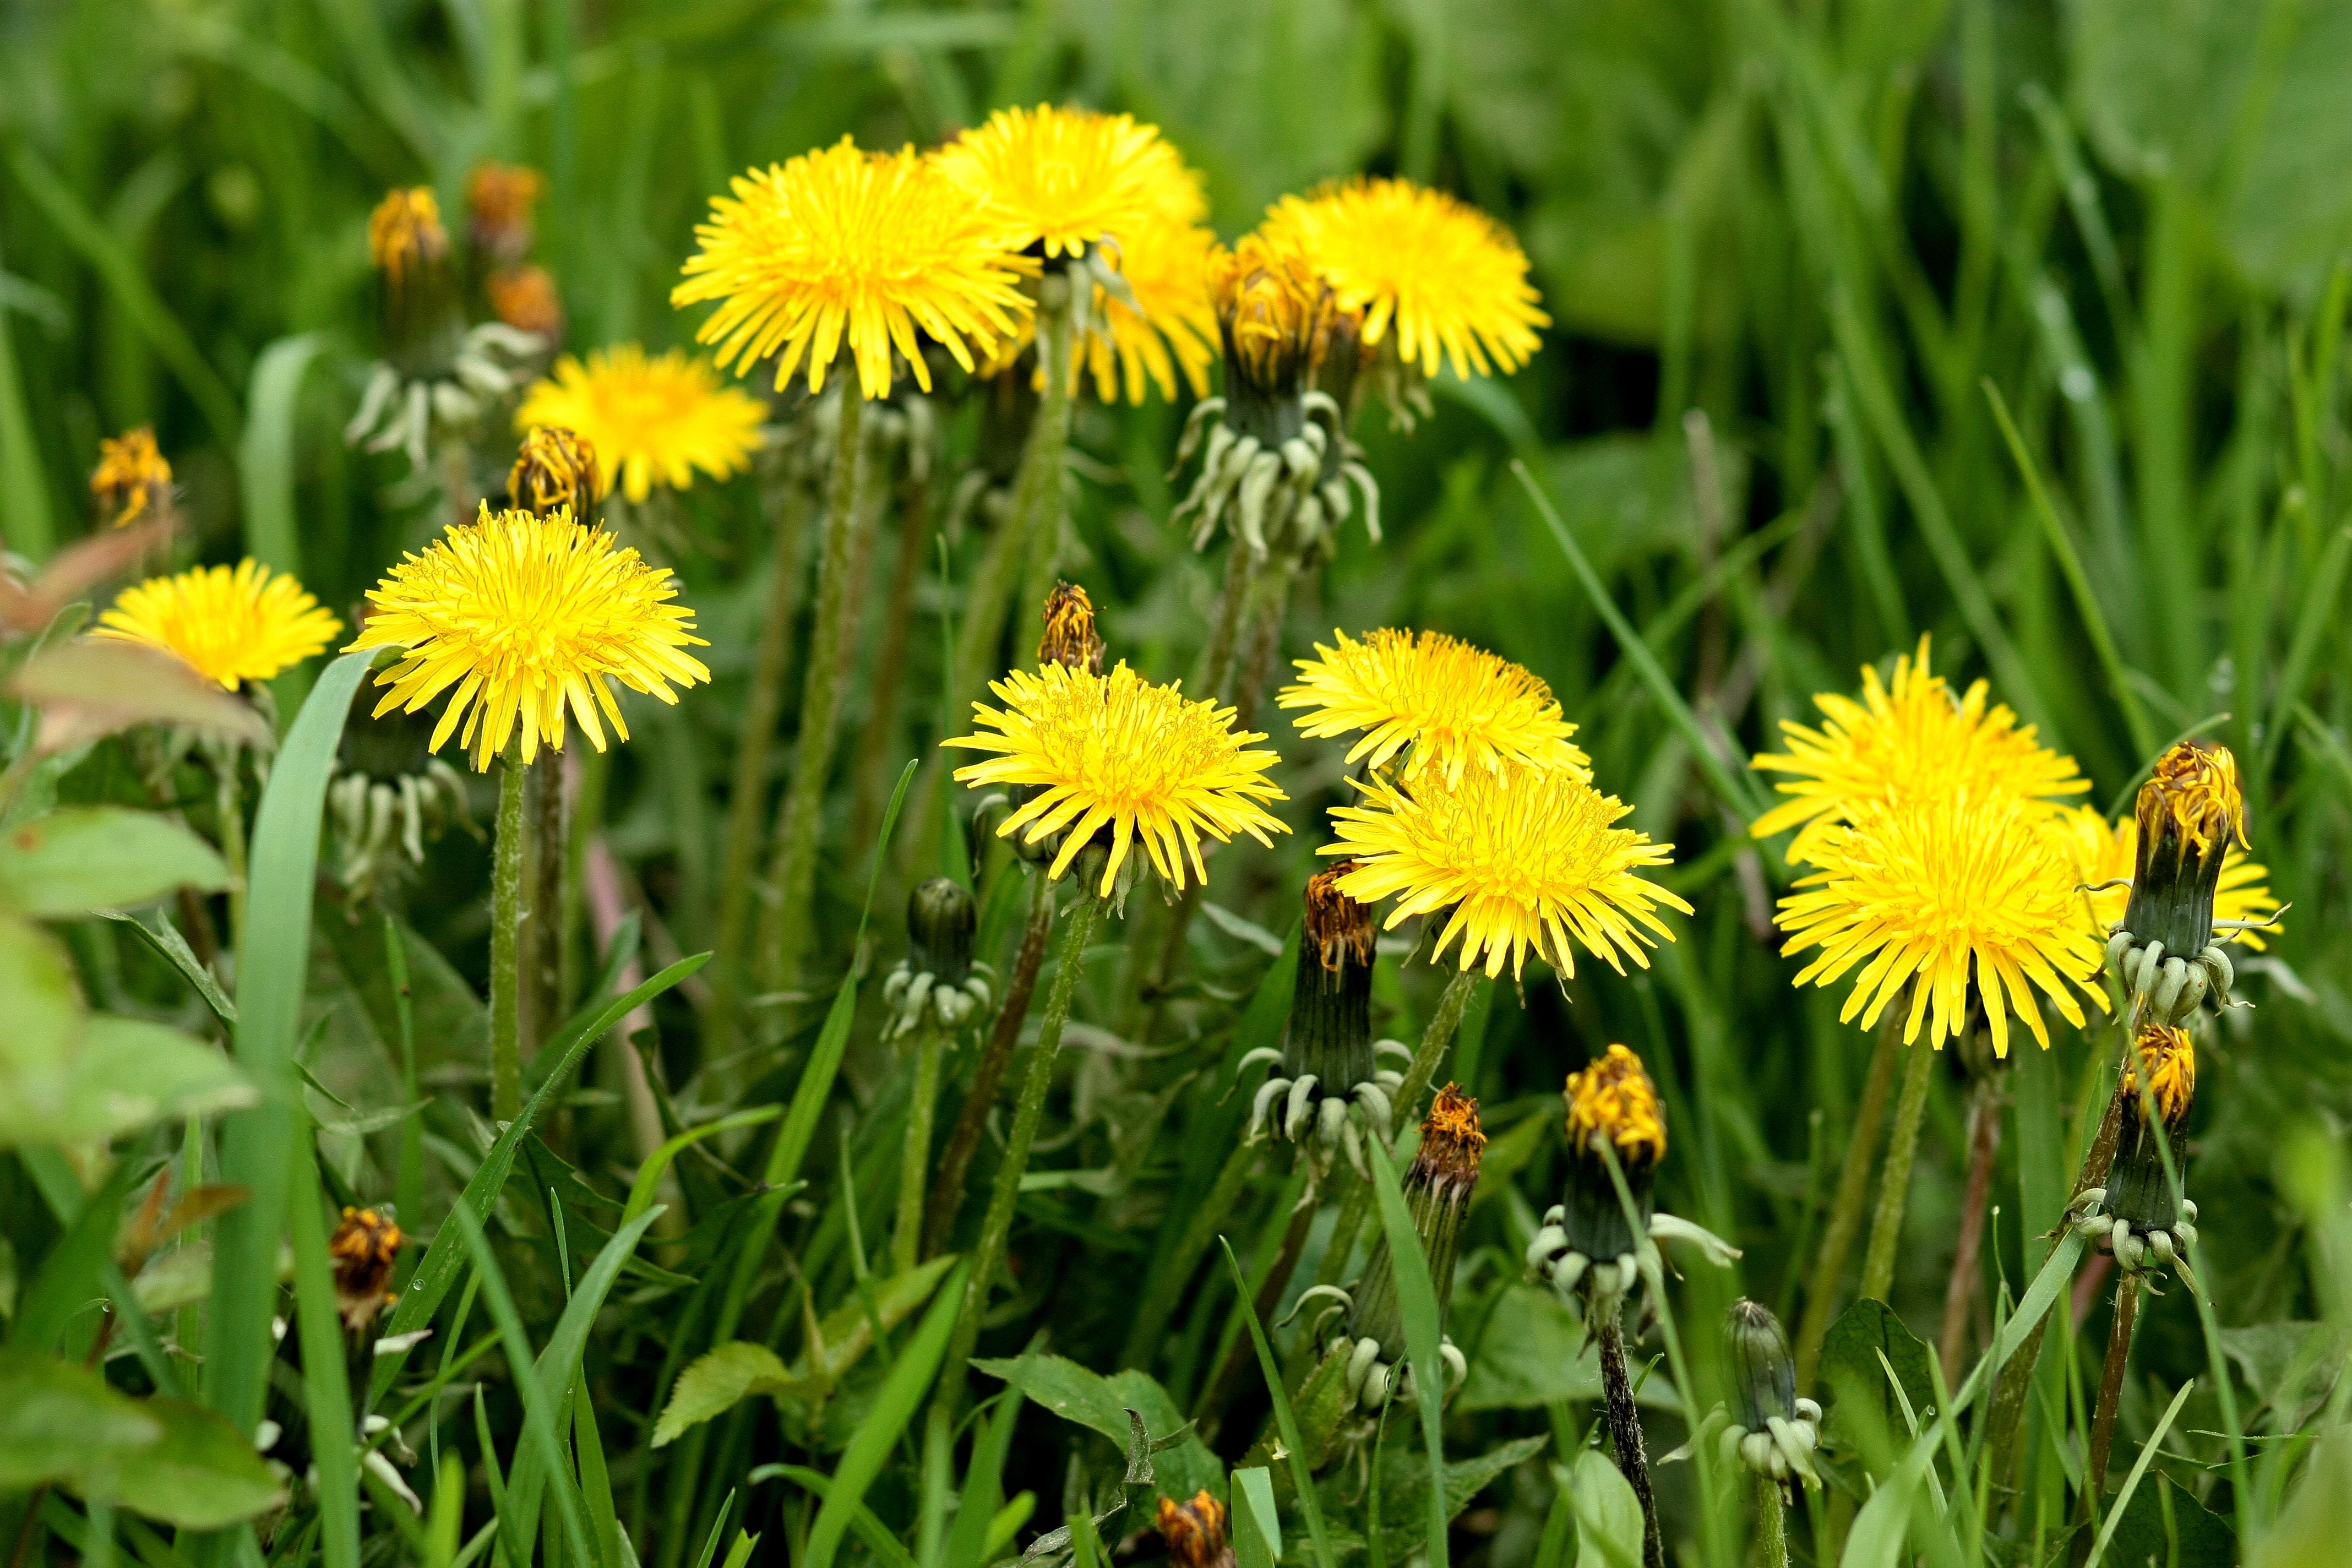
grass, plant, field, lawn, meadow, dandelion, prairie, flower, daisy, herb, botany, yellow, garden, flora, plants, wildflower, grassland, coneflower, flowering plant, daisy family, oxeye daisy, annual plant, land plant, chamaemelum nobile, flatweed